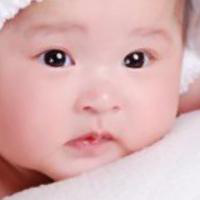
Age group: age 01-10